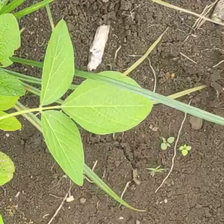
Weed species: Lavhala_(Cyperus_Rotundus)